Robert Graham (Arizona politician)

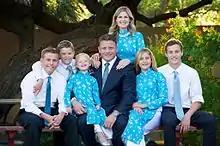
The Graham Family

In January 2015, Graham was re-elected as the chairman of the Arizona Republican Party, receiving 82% of the vote, a 12% increase from his previous election. Graham is known in the Arizona Republican Party for his outreach to minority communities, and in 2015, Governor Doug Ducey and the State of Arizona appointed him to the Arizona Commission of African-American Affairs. Beginning in 2013, Graham has worked with Asian, African American, Latino, and Tribal coalitions.